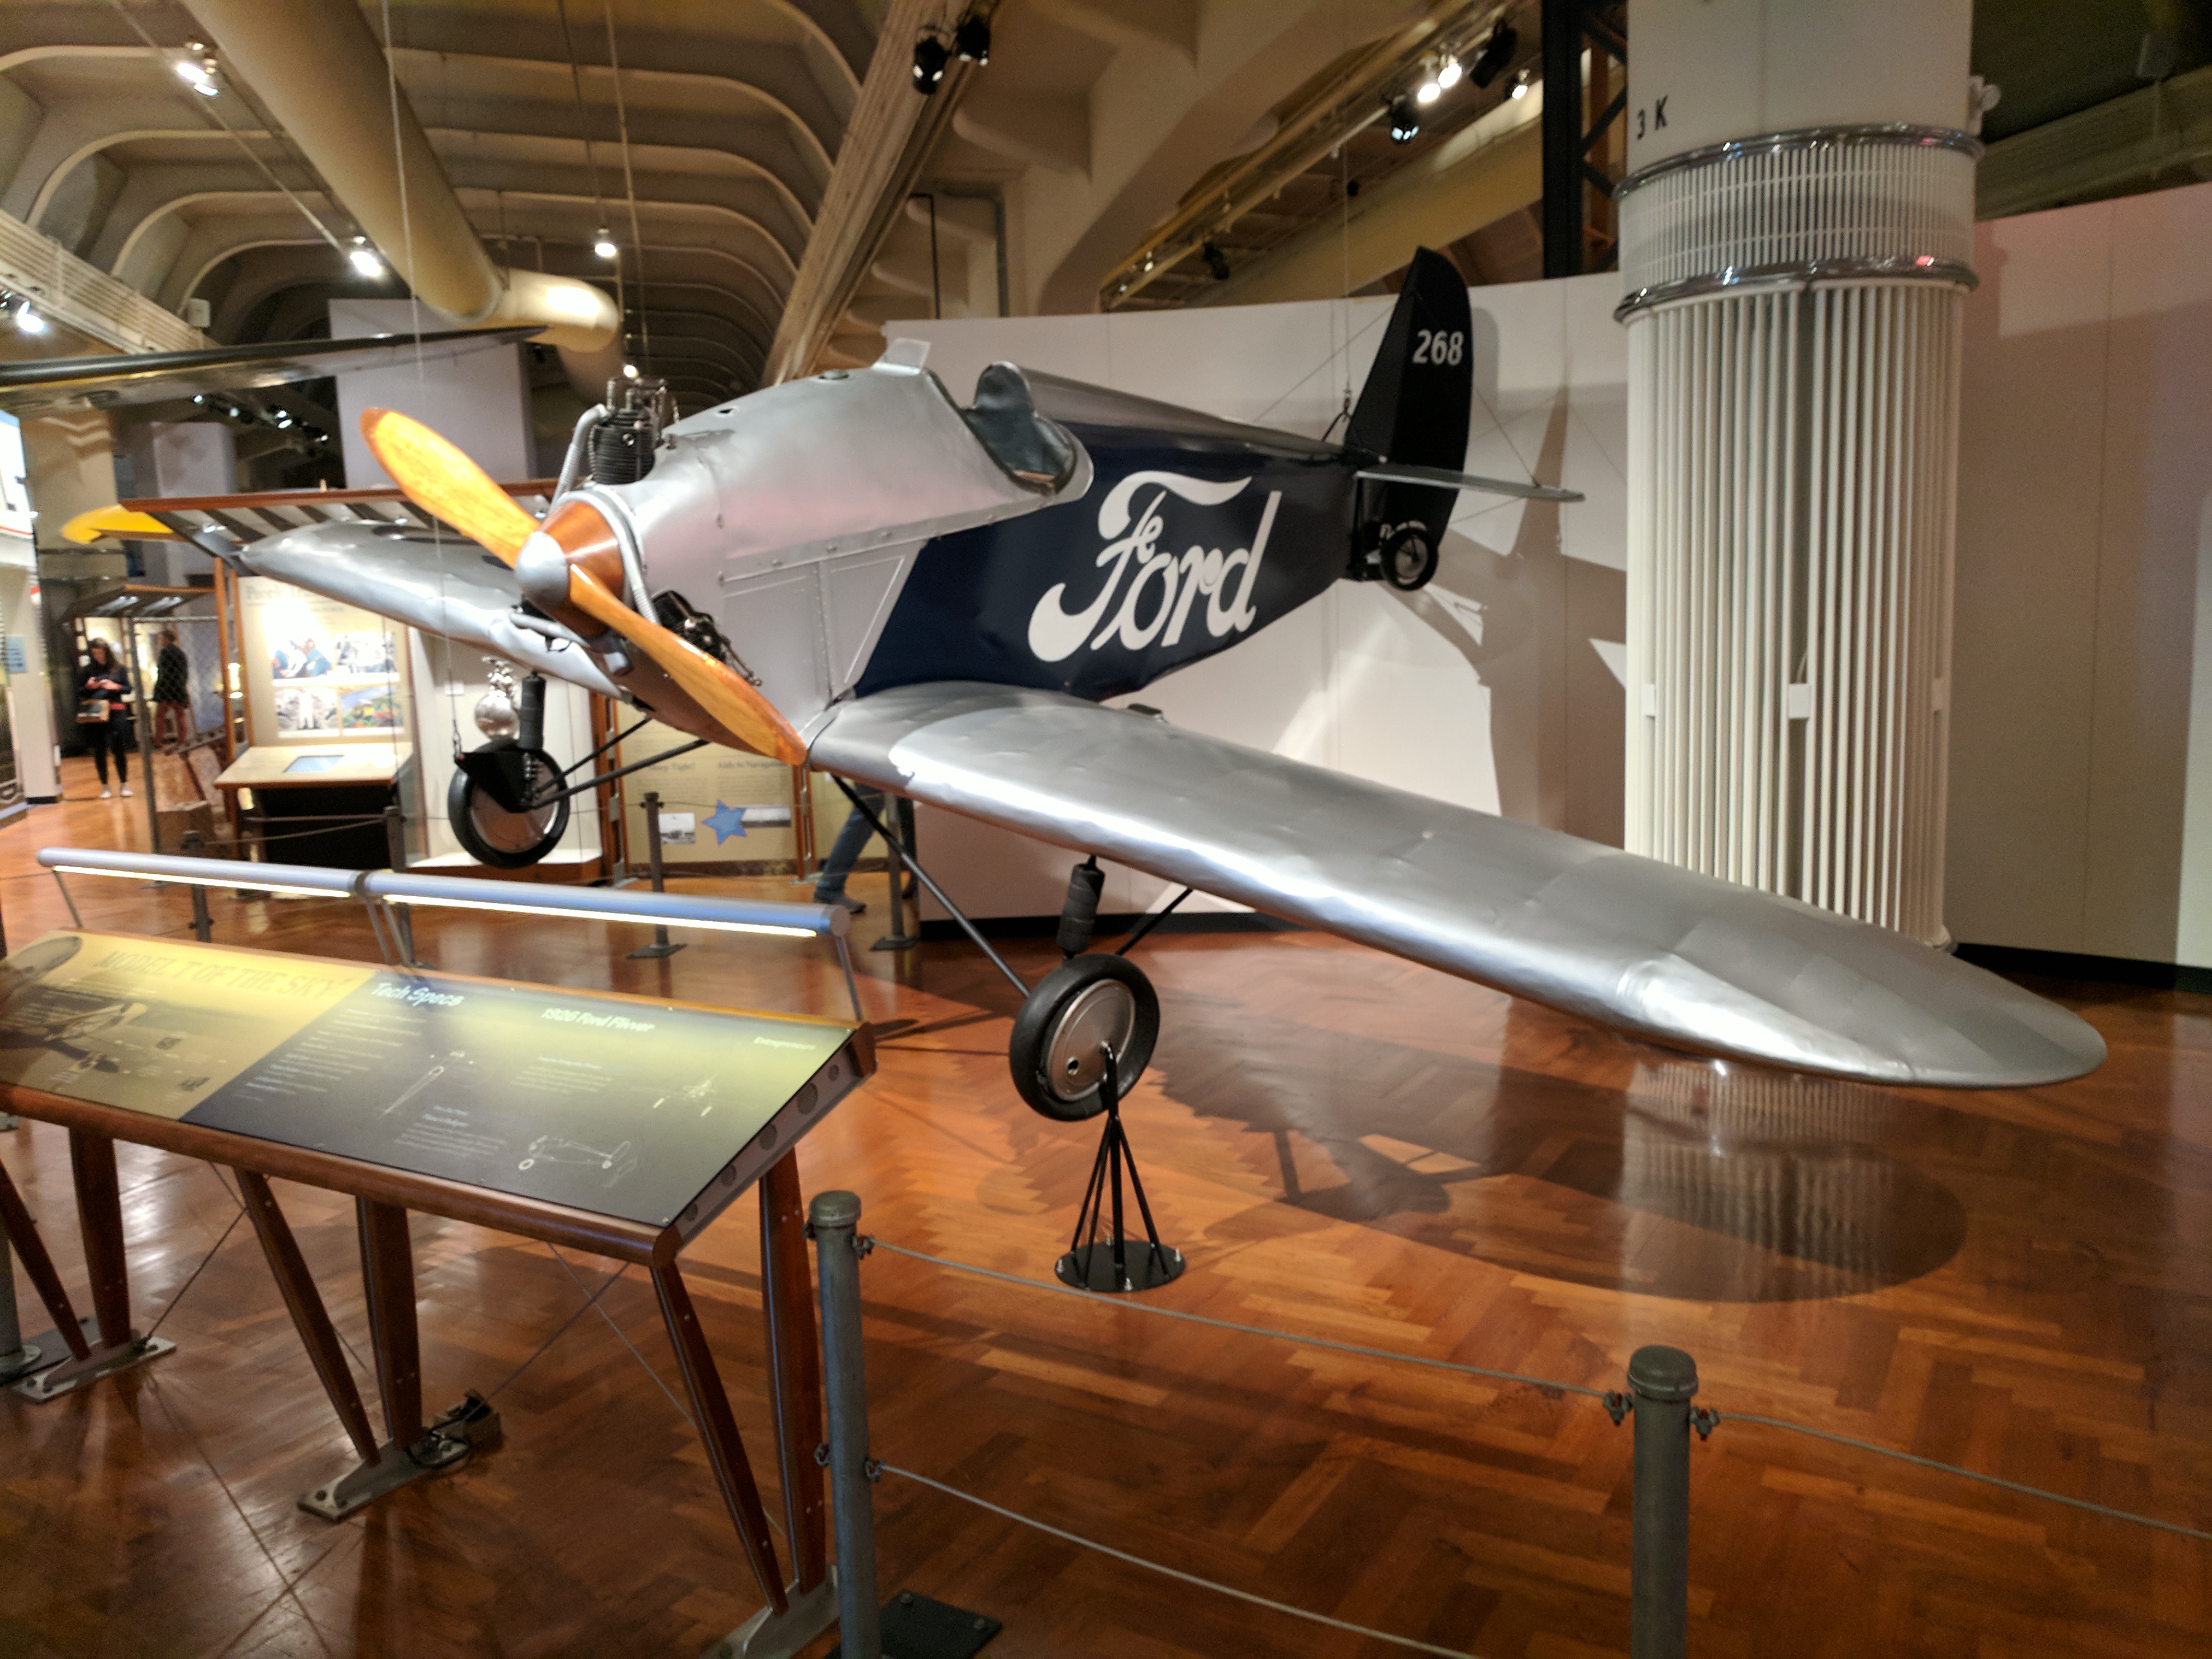
ford, museum, car, cars, auto, automobile, automobiles, machine, machines, truck, trucks, tractor, tractors, plane, planes, airplane, aircraft, aviation, aerospace engineering, aerospace manufacturer, vehicle, propeller, propeller driven aircraft, focke wulf fw 190, Experimental aircraft, hangar, general aviation, wing, light aircraft